Cloth hall

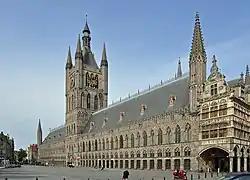
Ypres Broadcloth Hall

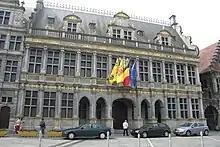
Tournai Cloth Hall

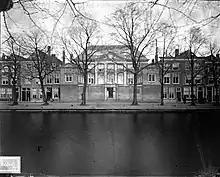
Leiden (Holland) Broadcloth Hall: 19th-century view of present-day "Museum De Lakenhal" (Cloth-Hall Museum) of art

Examples of cloth halls in Belgium include the Ypres Cloth Hall and cloth halls in Bruges, Leuven, and Tournai. Leuven's Linen-Hall is in an early-Gothic style, with baroque addition, and now serves as the Leuven University Hall.